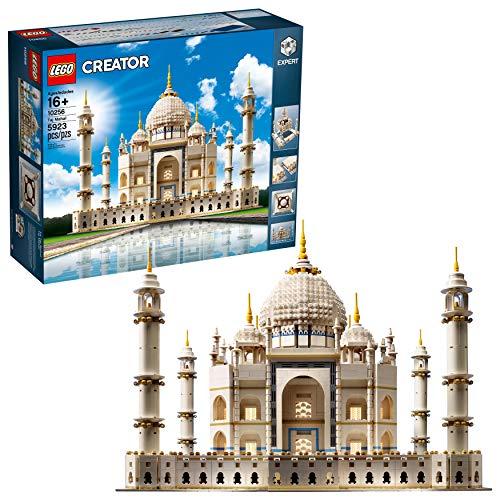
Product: LEGO Creator Expert Taj Mahal 10256 Building Kit and Architecture Model, Perfect Set for Older Kids and Adults (5923 Pieces)
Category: Toys & Games | Building Toys
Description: Take your architectural admiration of the Taj Mahal to the next level Build the LEGO replica of one of the seven wonders of the world with this building kit for kids and adults.
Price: $369.07
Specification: ProductDimensions:23x19.3x7.5inches|ItemWeight:3.52ounces|ShippingWeight:14.25pounds(Viewshippingratesandpolicies)|DomesticShipping:ItemcanbeshippedwithinU.S.|InternationalShipping:ThisitemcanbeshippedtoselectcountriesoutsideoftheU.S.LearnMore|ASIN:B0784P9LQV|Itemmodelnumber:6222927|Manufacturerrecommendedage:16yearsandup